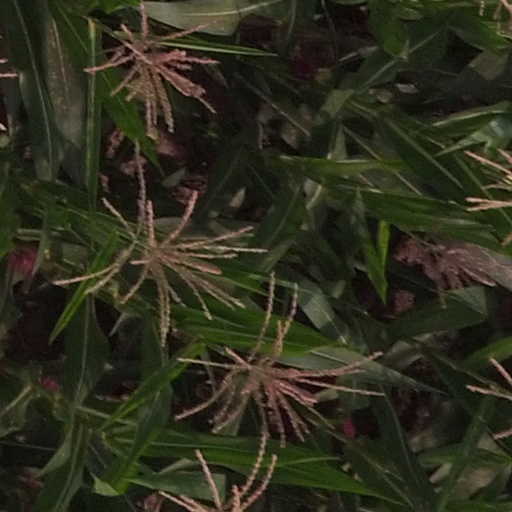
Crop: maize; corn